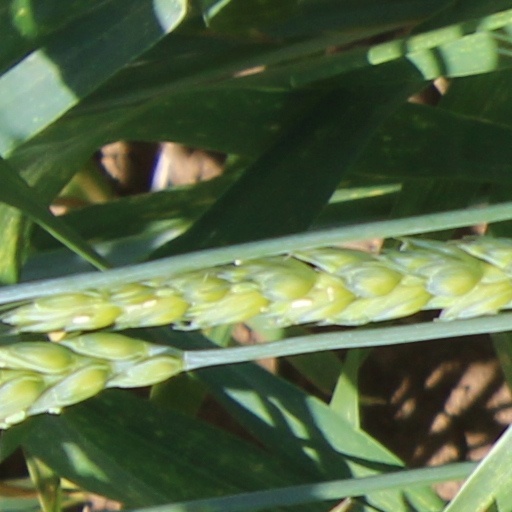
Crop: wheat